Pomegranate

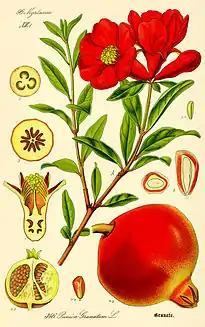
Illustration by Otto Wilhelm Thomé, 1885

The pomegranate had been introduced as an exotic to England the previous century, by John Tradescant the Elder, but the disappointment that it did not set fruit there led to its repeated introduction to the American colonies, even New England. It succeeded in the South: Bartram received a barrel of pomegranates and oranges from a correspondent in Charleston, South Carolina, 1764. John Bartram partook of "delitious" pomegranates with Noble Jones at Wormsloe Plantation, near Savannah, Georgia, in September 1765. Thomas Jefferson planted pomegranates at Monticello in 1771; he had them from George Wythe of Williamsburg.